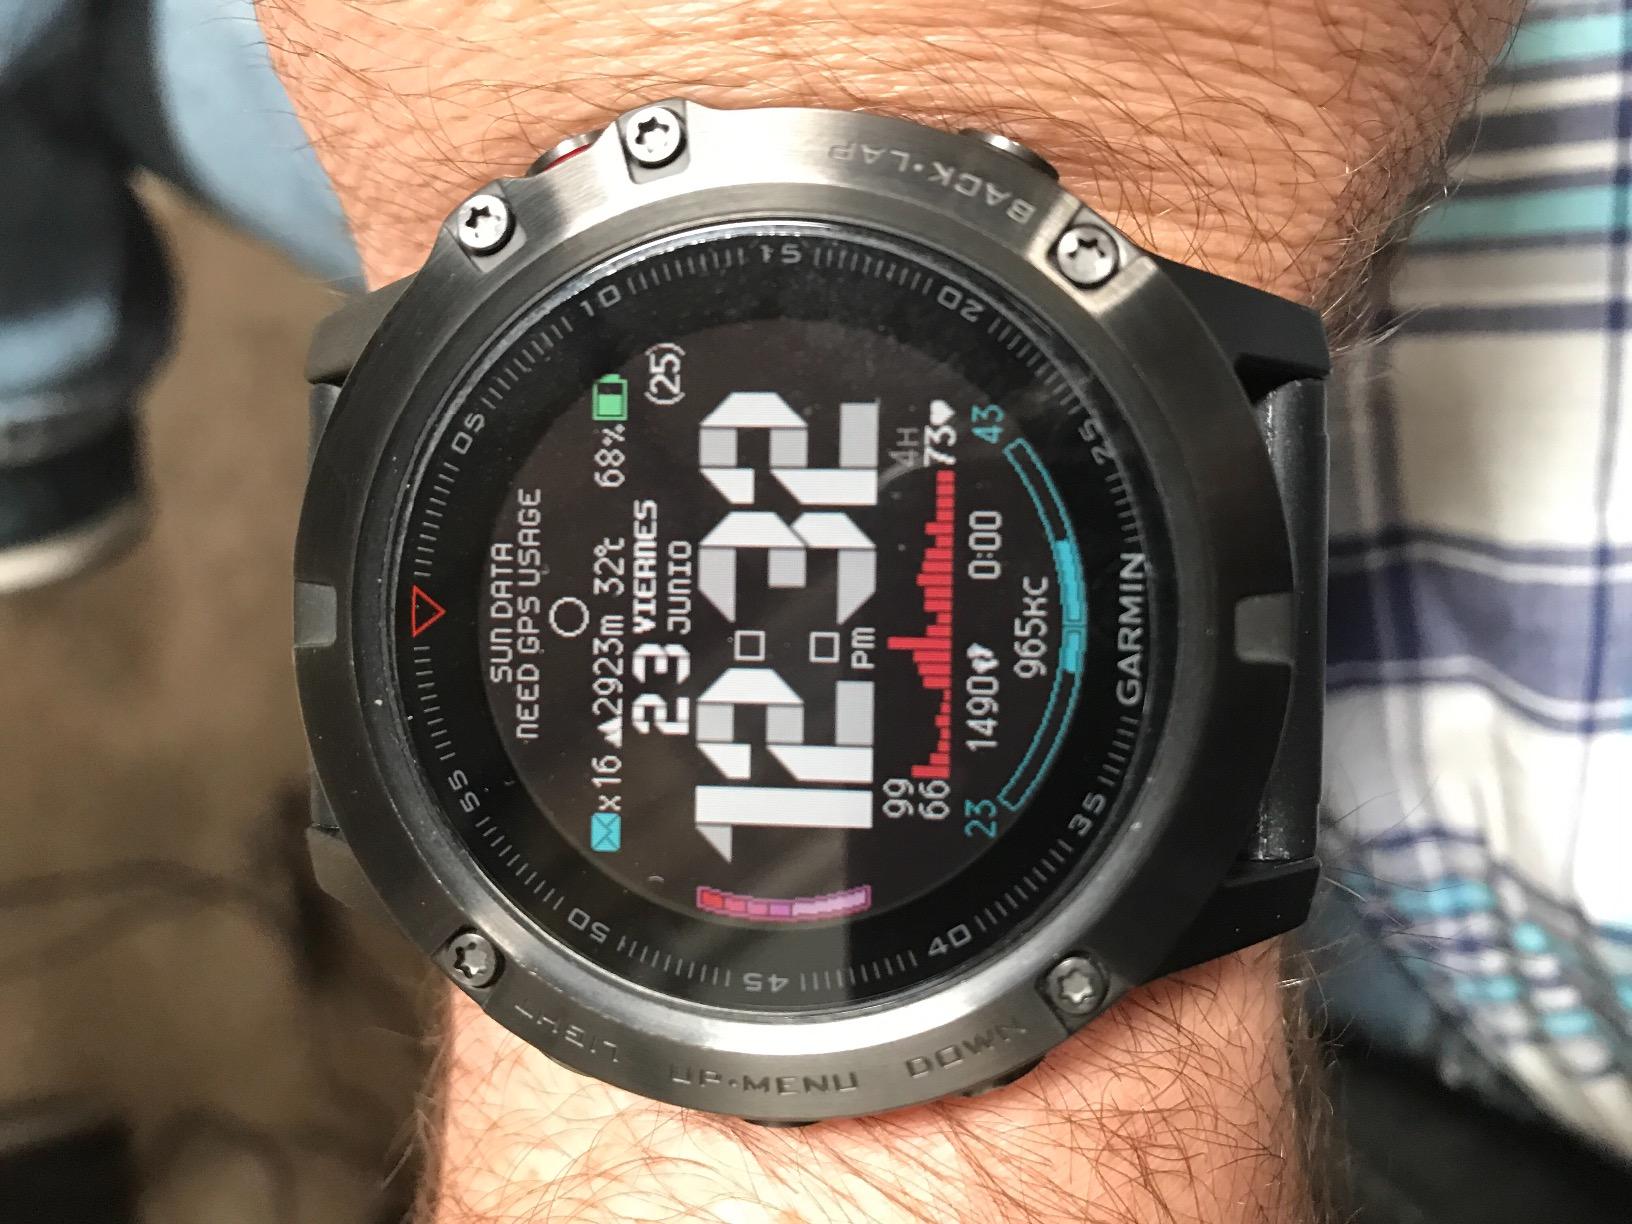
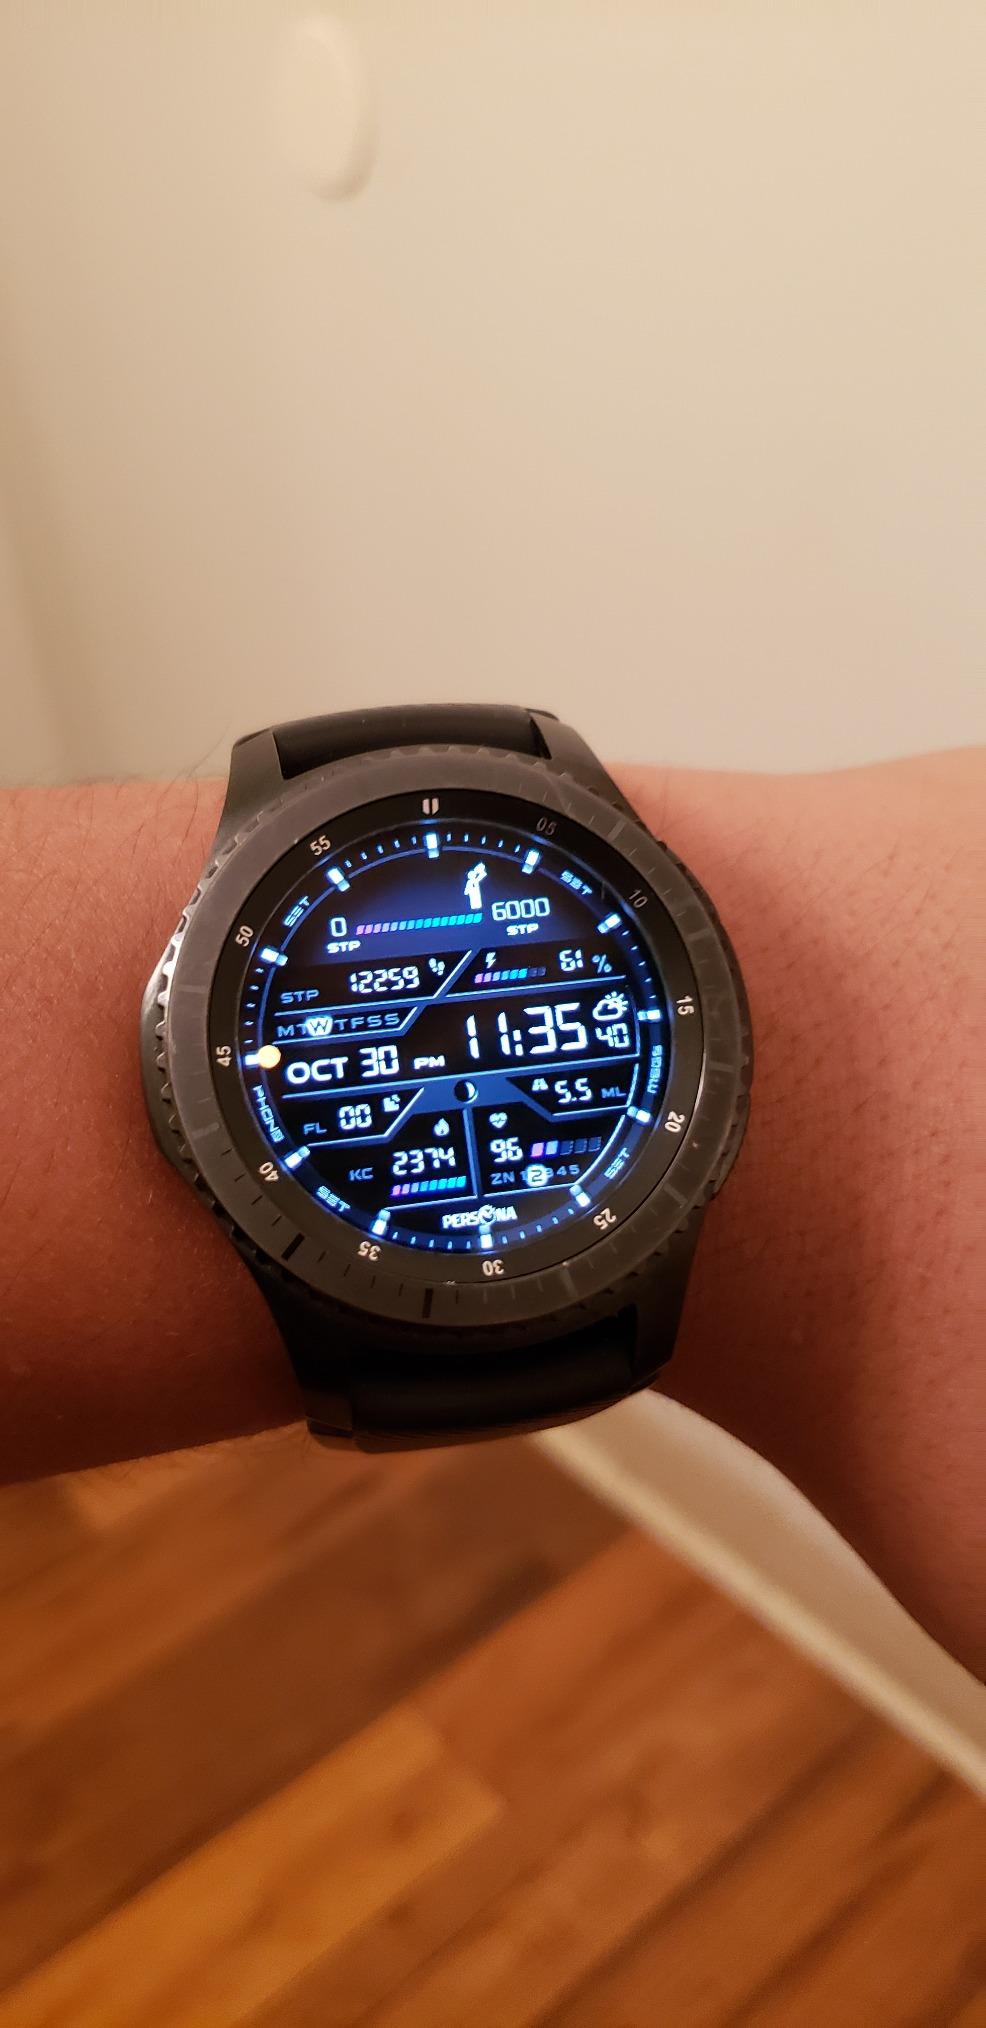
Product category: smartwatch
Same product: no